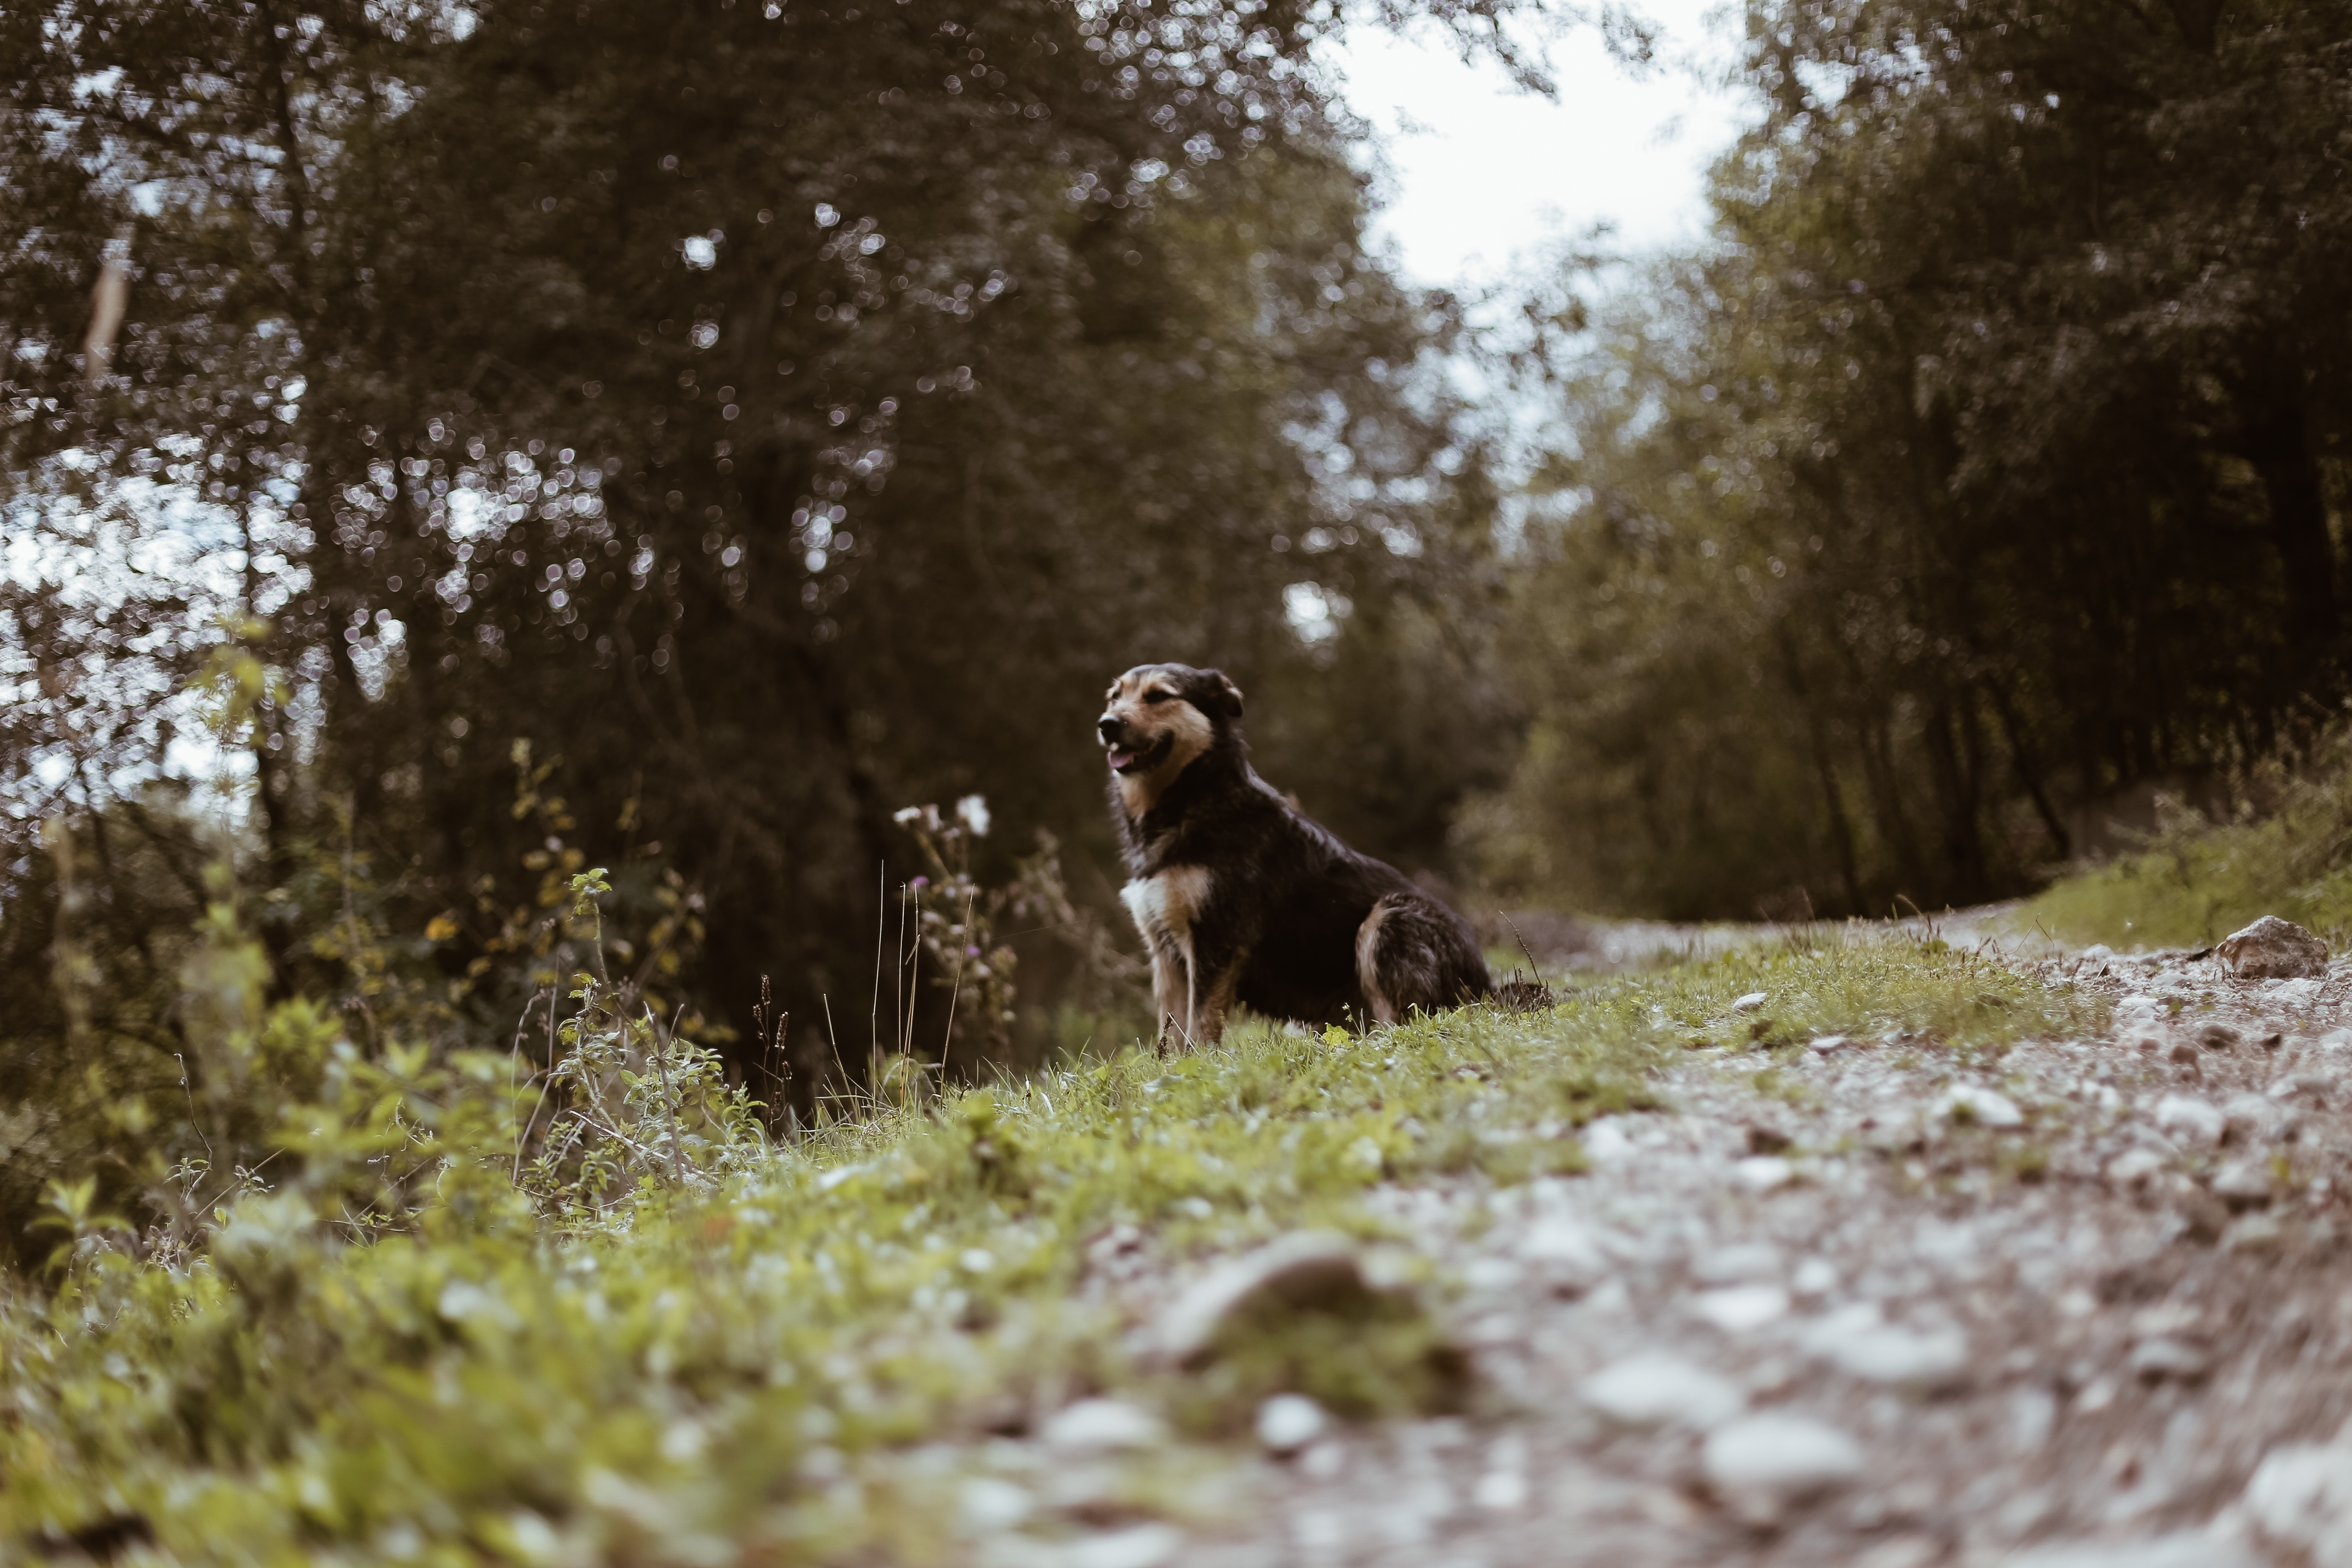
tree, forest, sunlight, autumn, woodland